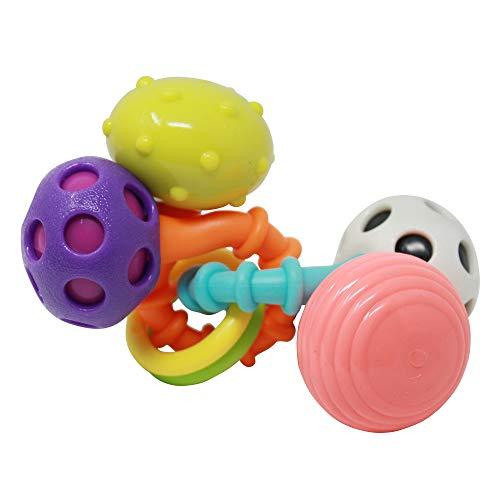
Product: Sassy Bend and Twist Rattles, 2 Pieces, for Ages 0+ Months
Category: Toys & Games | Baby & Toddler Toys | Rattles & Plush Rings
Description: Gentle rattle sounds develop sound differentiation and sound location skills and the click-clack rings teach baby cause and effect.
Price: $11.99